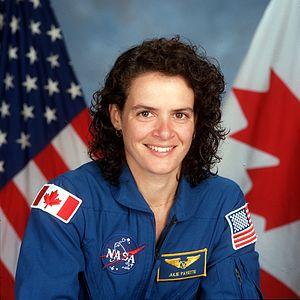
Julie Payette, née le 20 octobre 1963 à Montréal, est une scientifique, administratrice et femme d'État canadienne. Astronaute en chef de l'Agence spatiale canadienne entre 2000 et 2007, elle participe aux missions STS-96 et STS-127. En juillet 2017, sur recommandation du premier ministre Justin Trudeau, elle est désignée par Elisabeth II, souveraine constitutionnelle du Canada, pour devenir la 29ᵉ gouverneure générale du Canada et commandante en chef des Forces armées canadiennes, quatrième femme à occuper le poste. Elle est entrée en fonction le 2 octobre 2017.